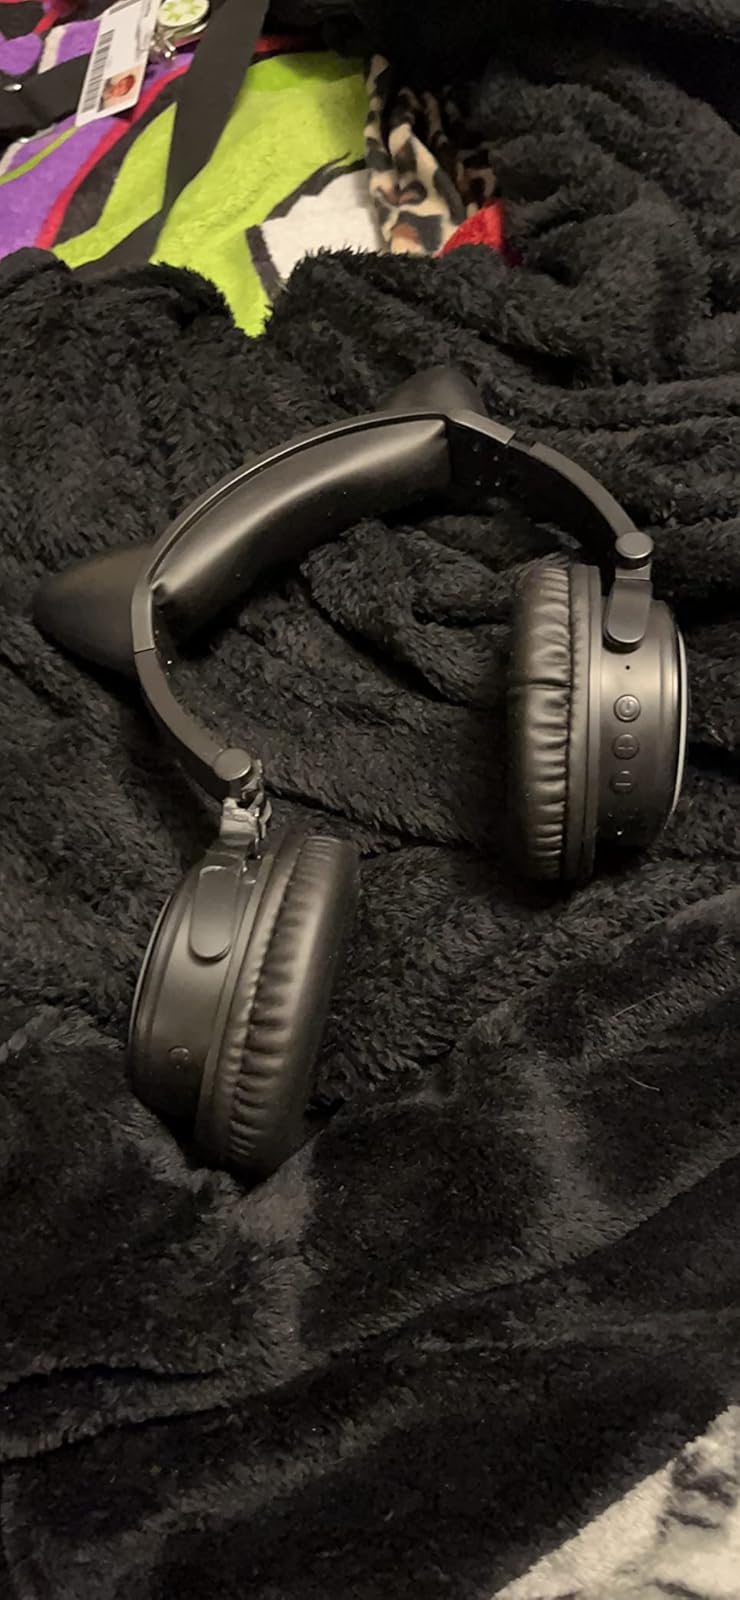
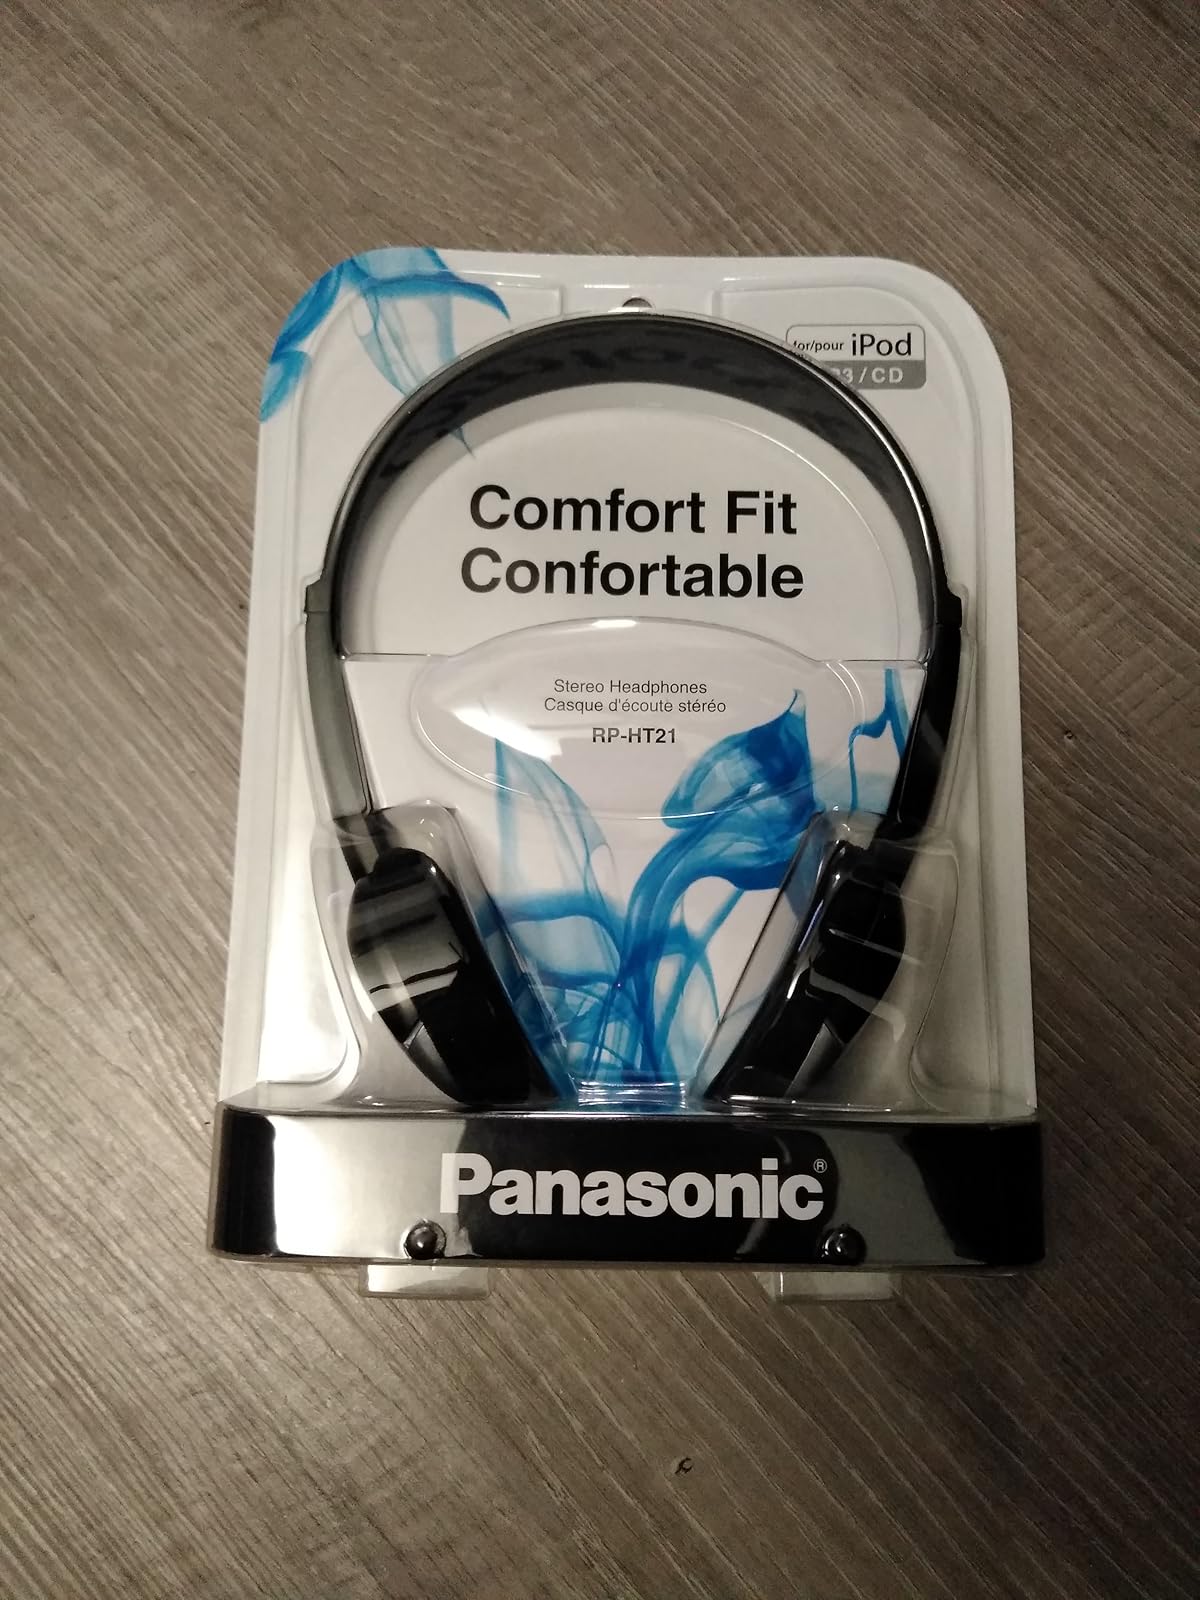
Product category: headphones
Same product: no